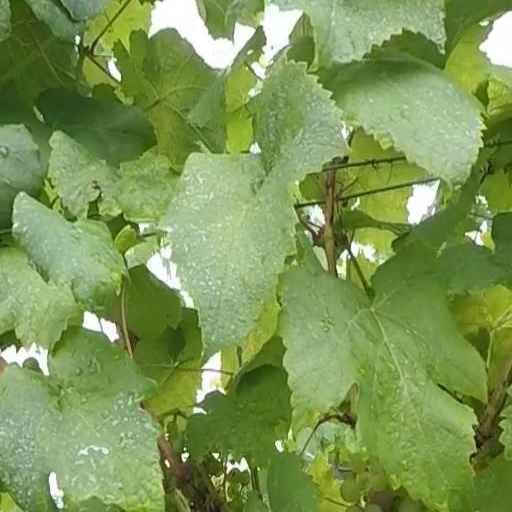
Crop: grape